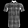
Label: Shirt